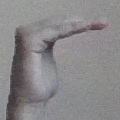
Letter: haa